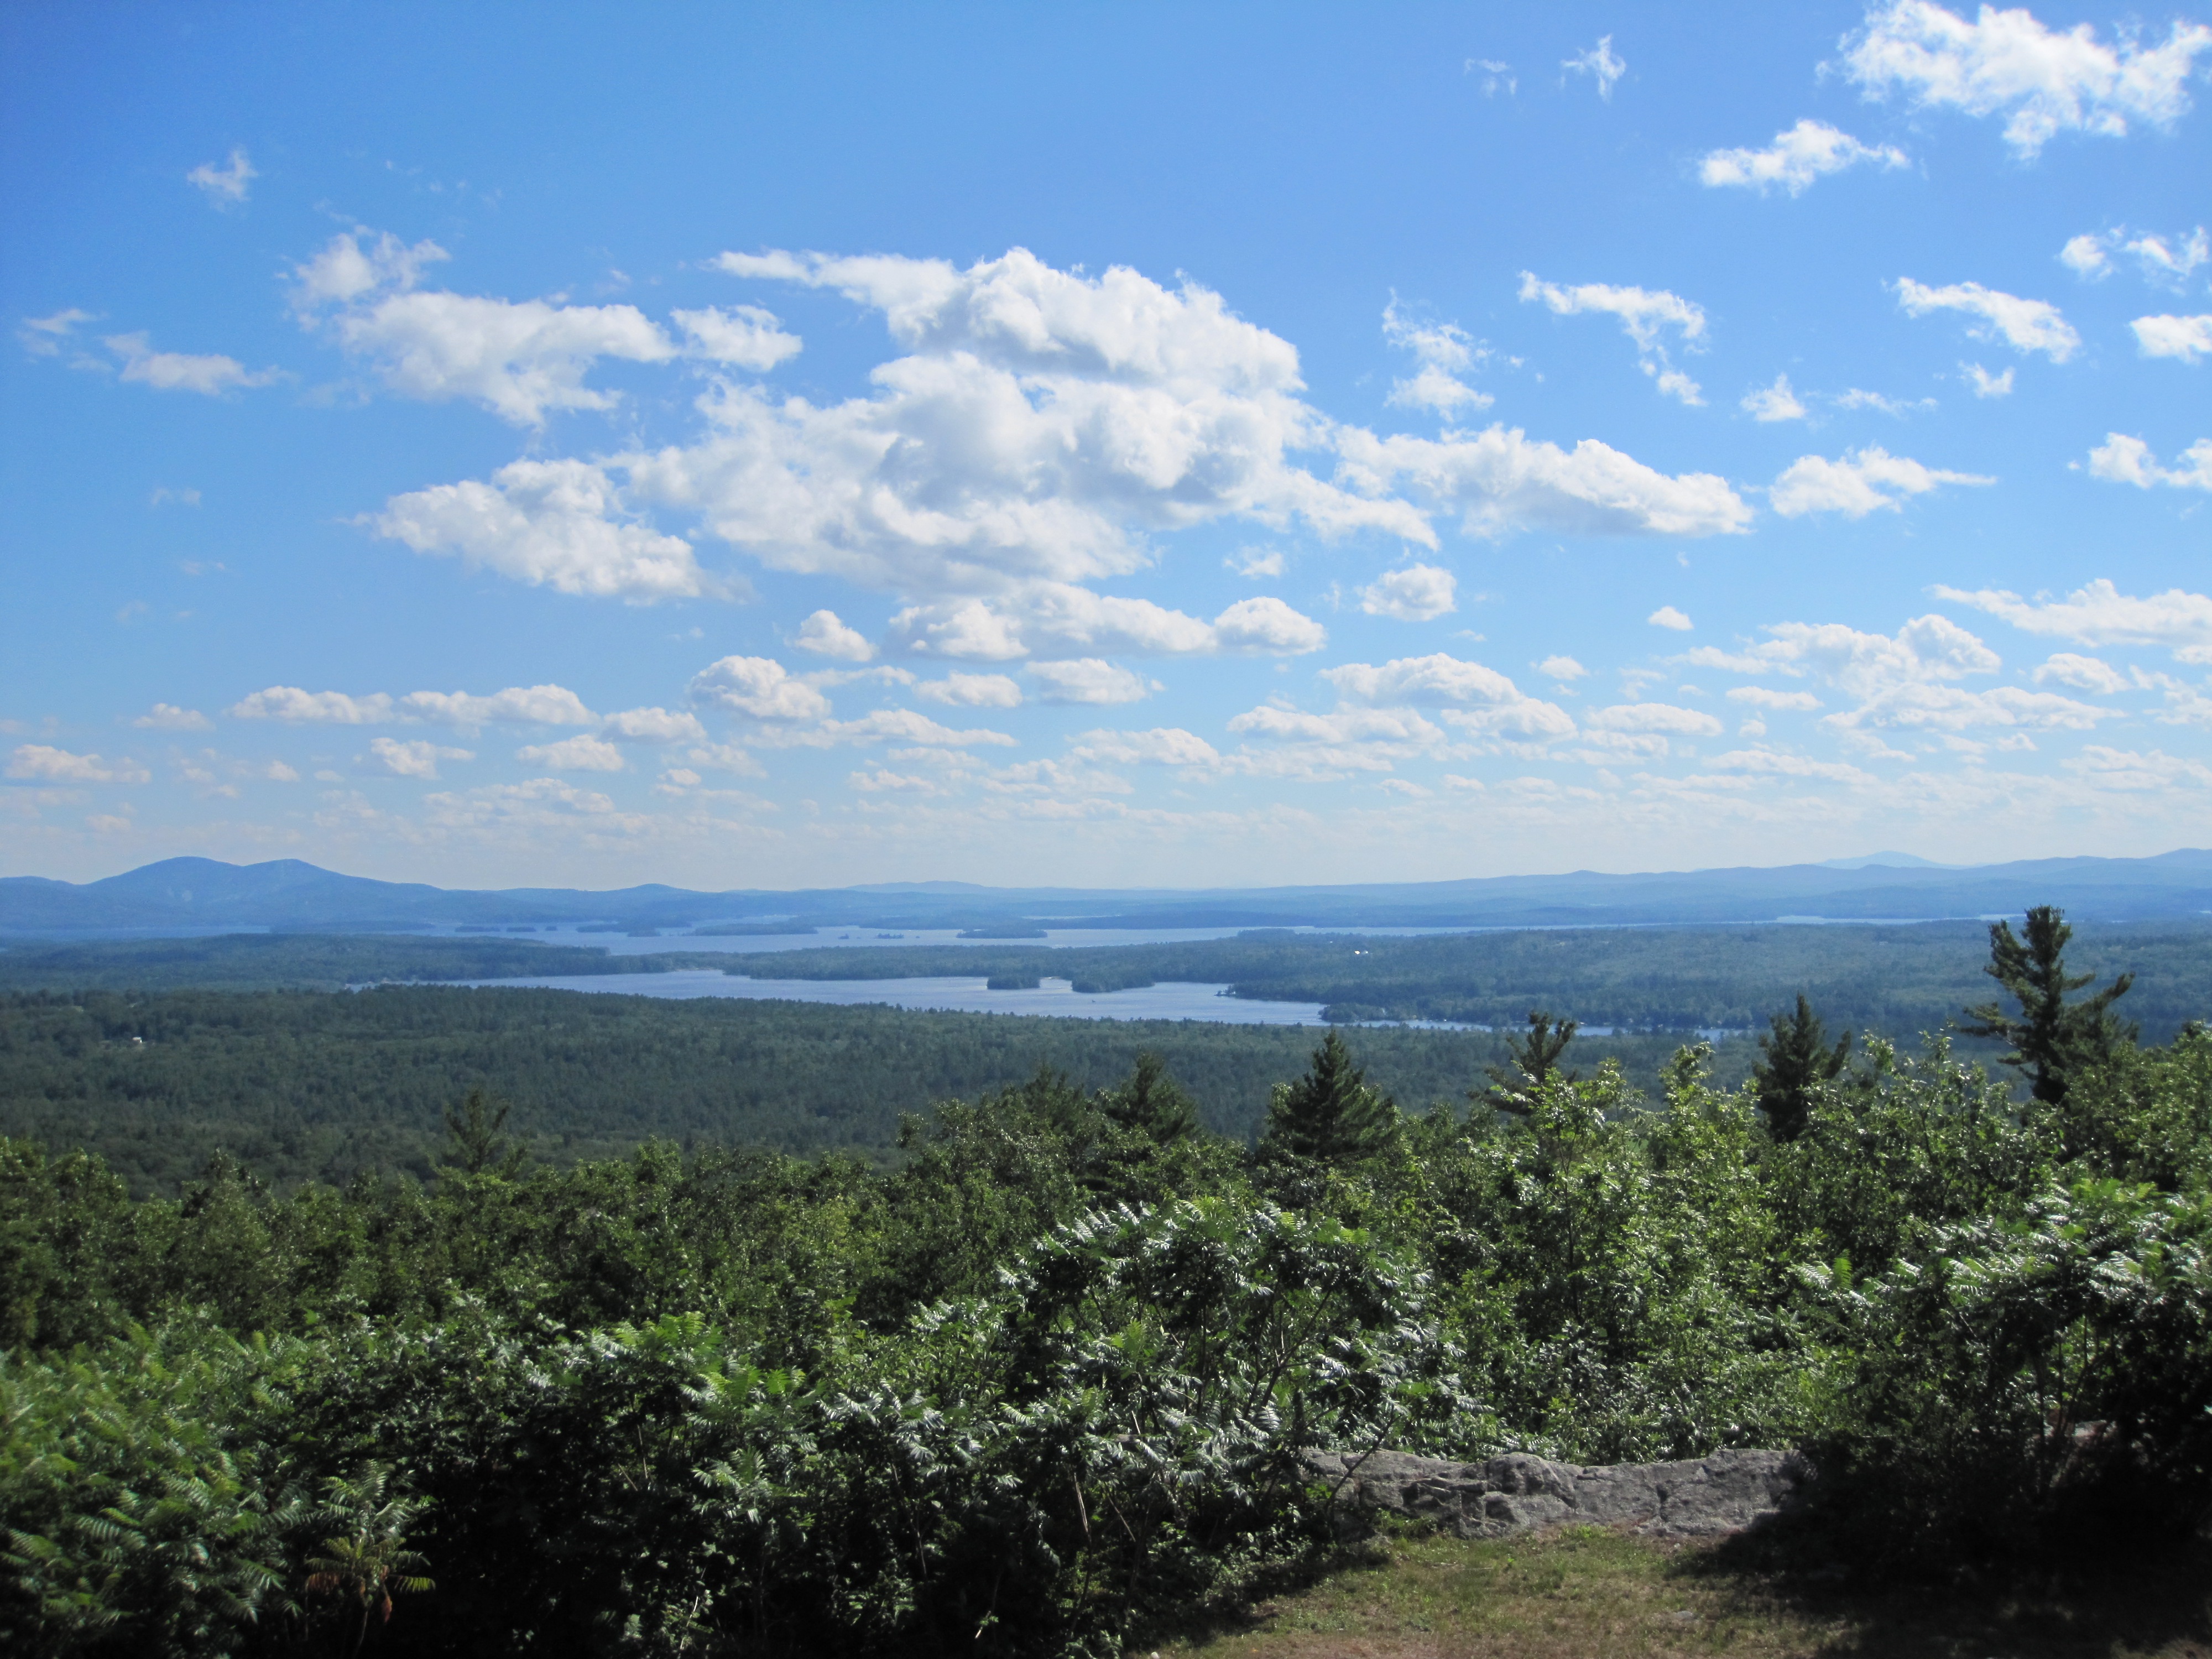
landscape, sea, nature, horizon, wilderness, mountain, sky, hill, lake, valley, travel, scenic, scenery, usa, blue, agriculture, tourism, ridge, plain, blue sky, united states, outdoors, clouds, plateau, habitat, ecosystem, hampshire, blue sky clouds, beautiful landscape, scenic view, new hampshire, natural environment, mountainous landforms